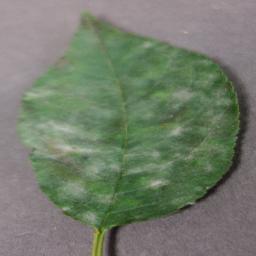
Label: Cherry___Powdery_mildew